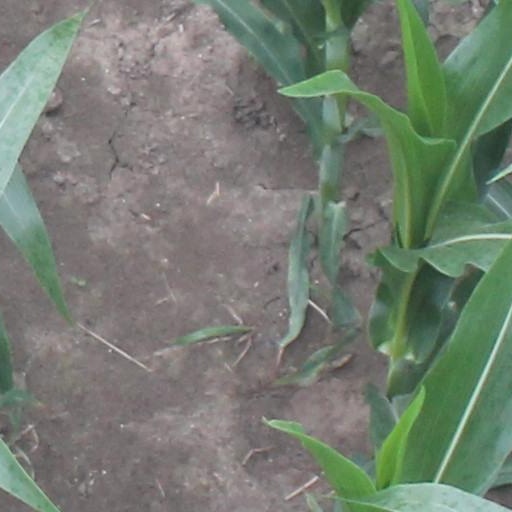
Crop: maize; corn